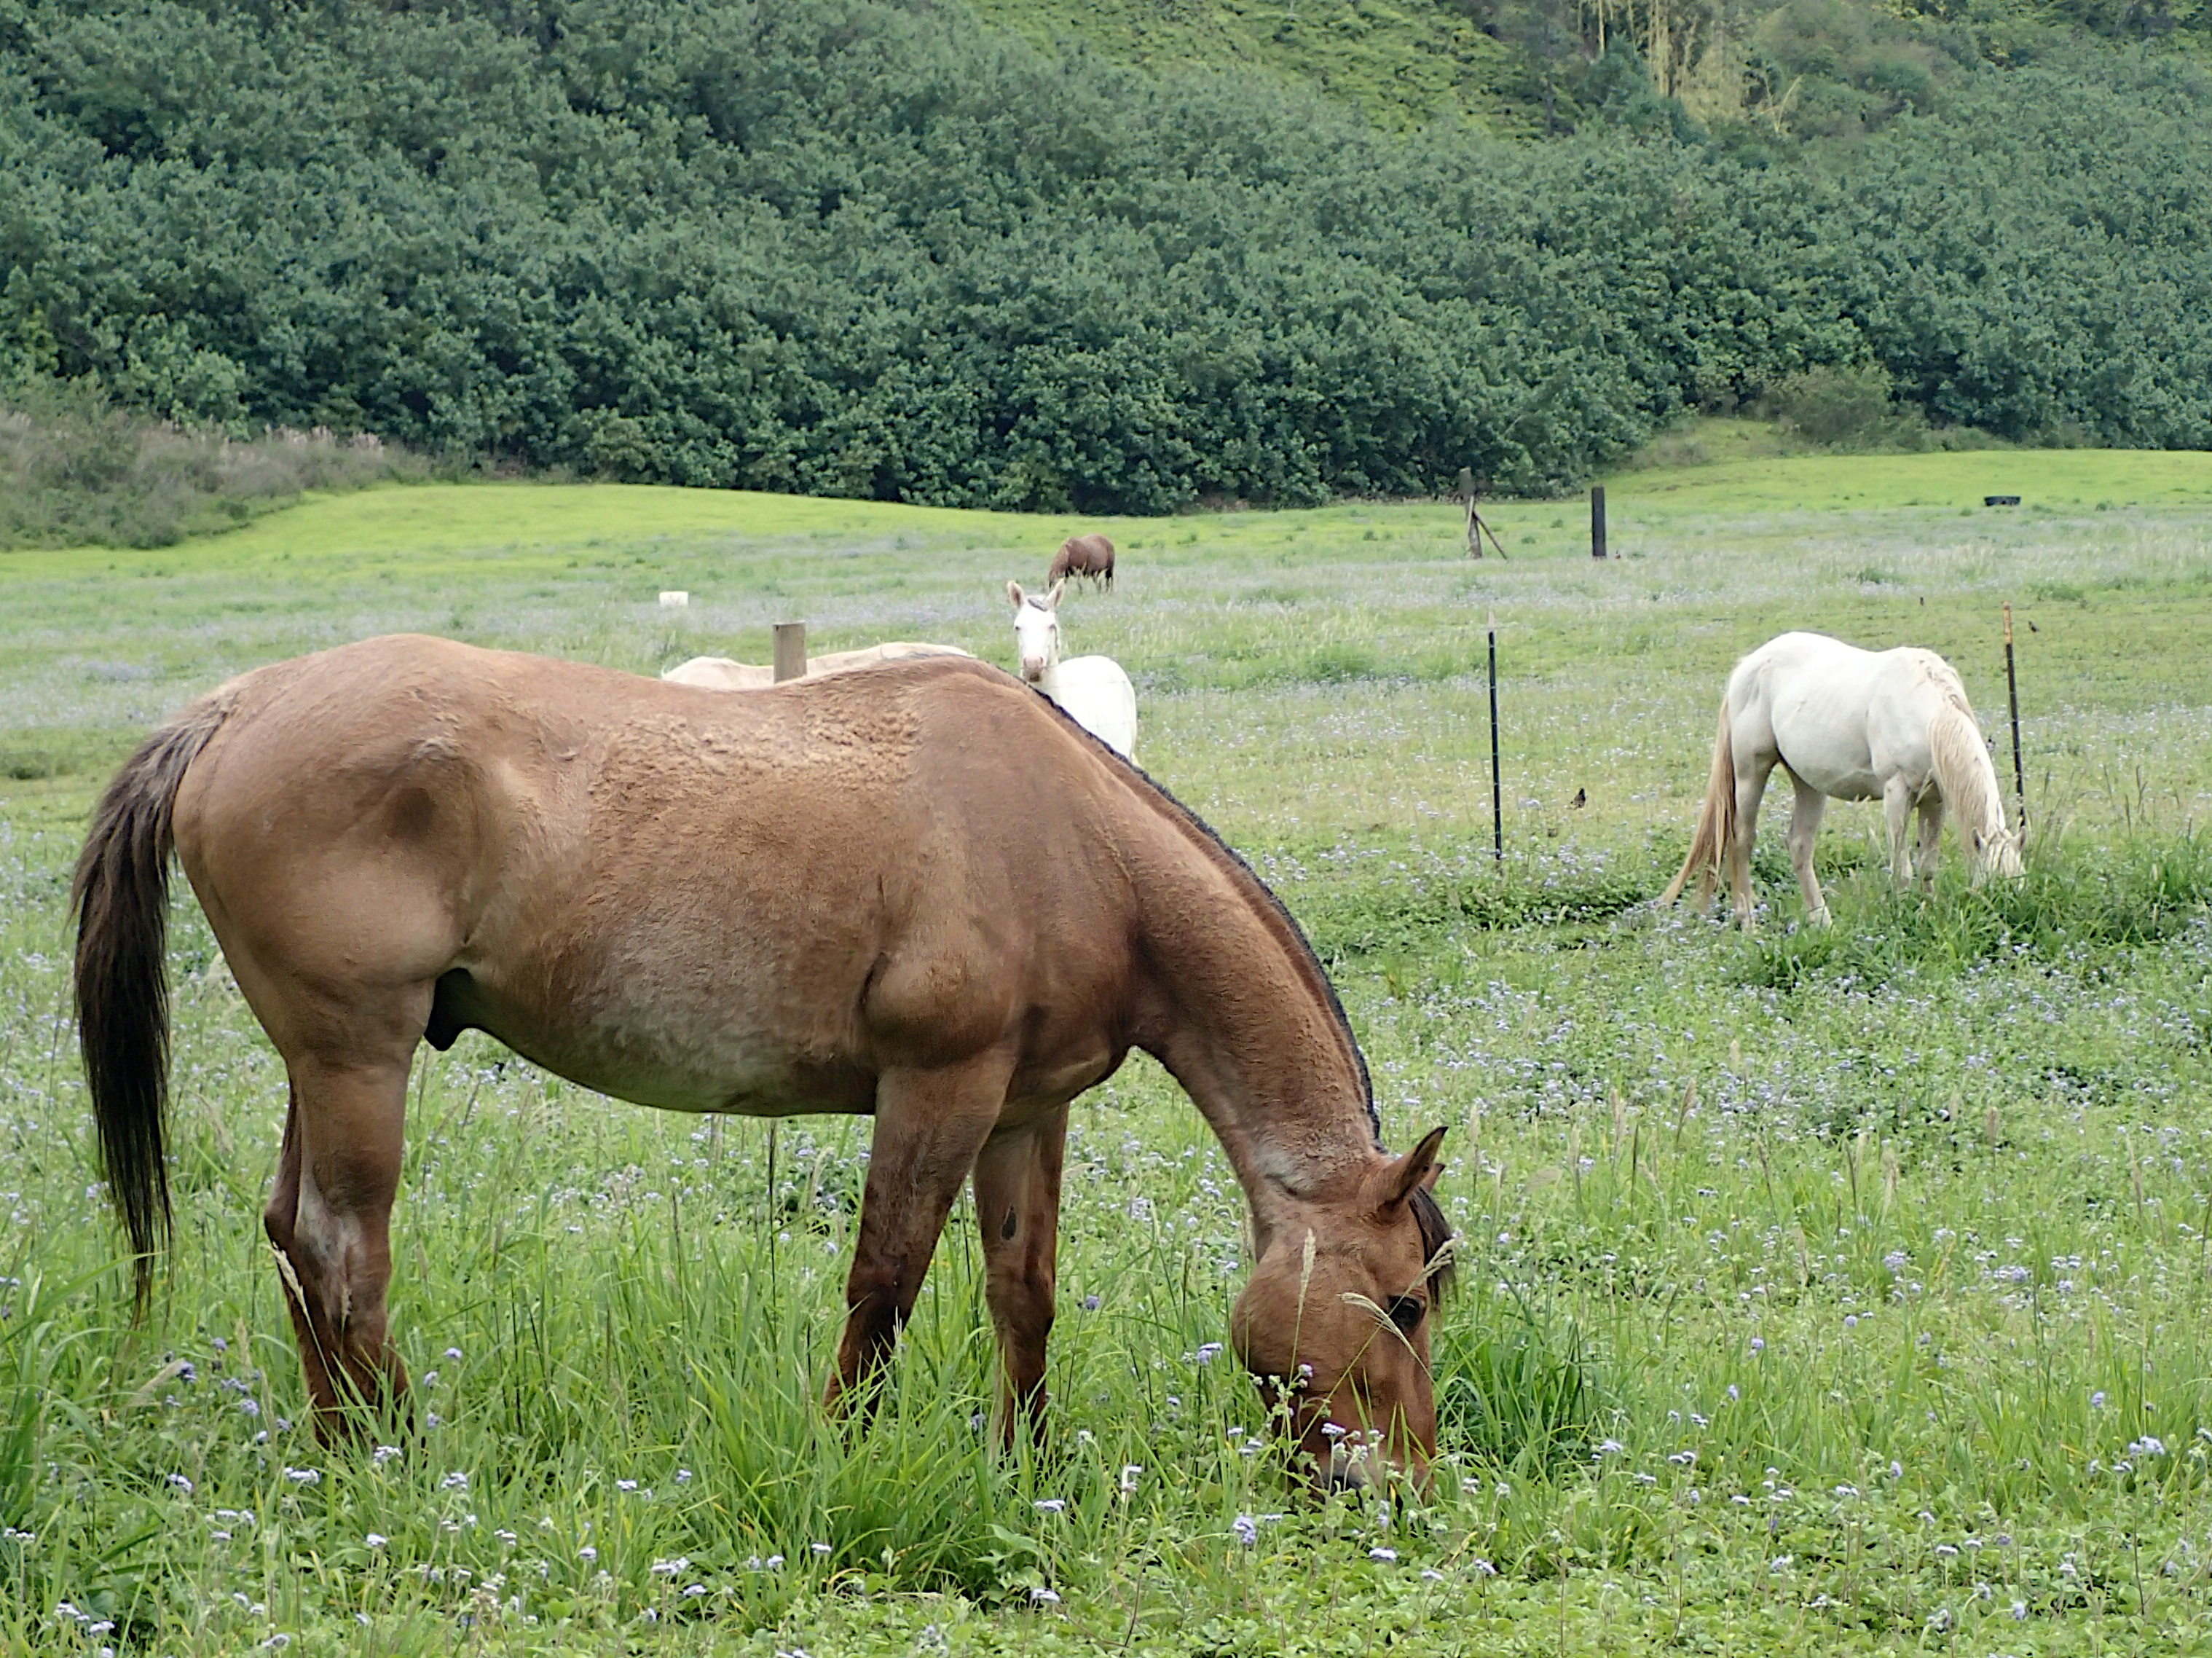
grass, field, farm, meadow, prairie, wildlife, herd, pasture, grazing, ranch, horse, mammal, fauna, plain, grassland, mare, habitat, ecosystem, steppe, rural area, pack animal, natural environment, horse like mammal, mustang horse